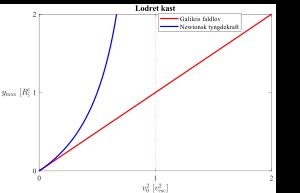
Kasteparabel / Korrektioner / Newtonsk tyngdekraft / Lodret kast
Højden for at lodret kast som funktion af startfarten. Plottet sammenligner Galileis faldlov (kasteparablen) med Newtons tyngdekraft. Det ses, at de to modeller stemmer overens for små værdier af startfarten.
Kasteparablen er vejen, en genstand følger tæt på Jordens overflade - fx ved et kast. Parablen gælder, når kun tyngdekraften virker på genstanden, mens luftmodstand ignoreres. Problemet kaldes også for det skrå kast.